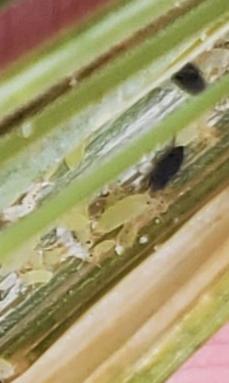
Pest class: russian_wheat_aphid